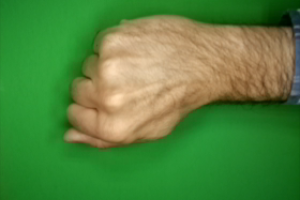
Label: rock